Zoe Kazan

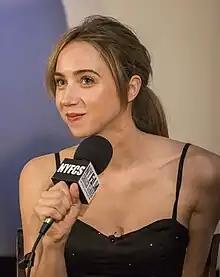
Kazan in 2014

Zoe Swicord Kazan (born September 9, 1983) is an American actress and writer. She has acted in films such as "The Savages" (2007), "Revolutionary Road" (2008), and "It's Complicated" (2009). She starred in "Happythankyoumoreplease" (2010), "Meek's Cutoff" (2010), "Ruby Sparks" (2012), "What If" (2013), "The Big Sick" (2017), "The Ballad of Buster Scruggs" (2018), and "She Said" (2022). She also wrote "Ruby Sparks" and co-wrote "Wildlife" (2018) with her partner Paul Dano.